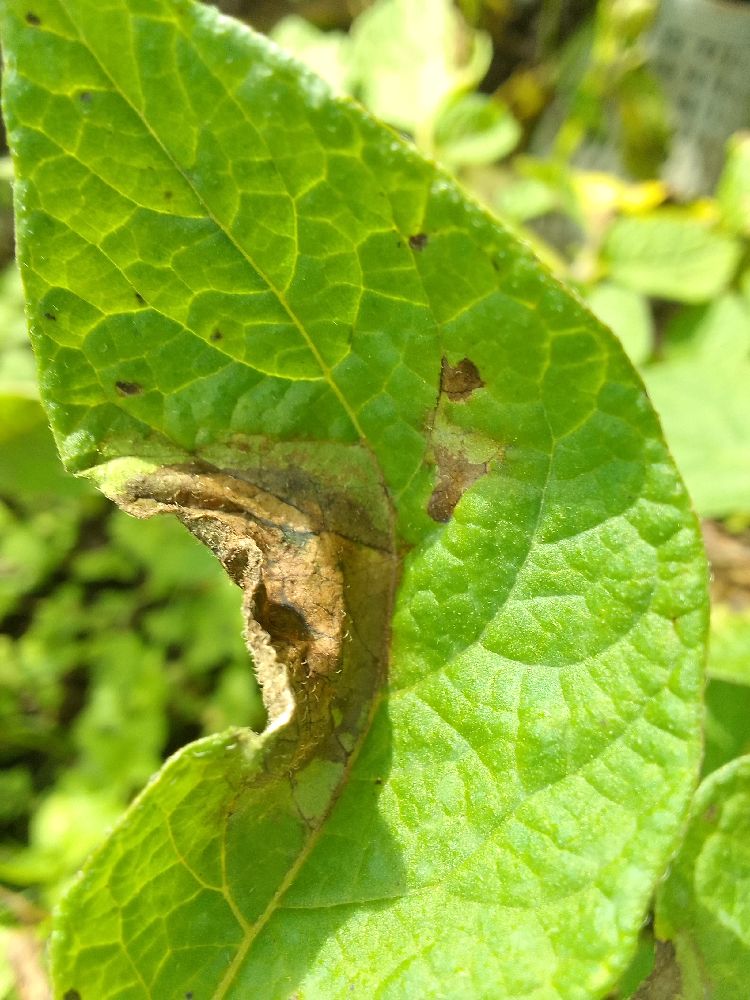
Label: Late blight